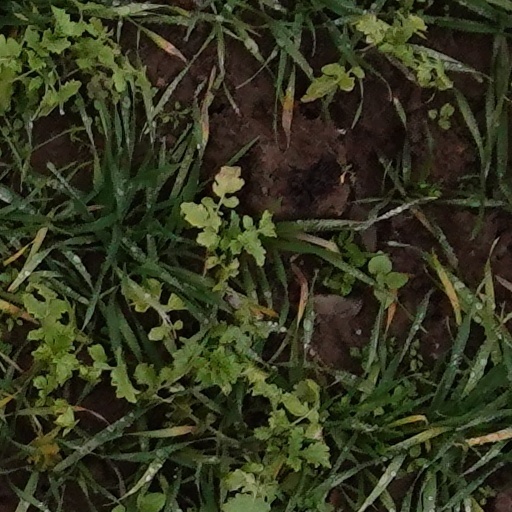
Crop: wheat